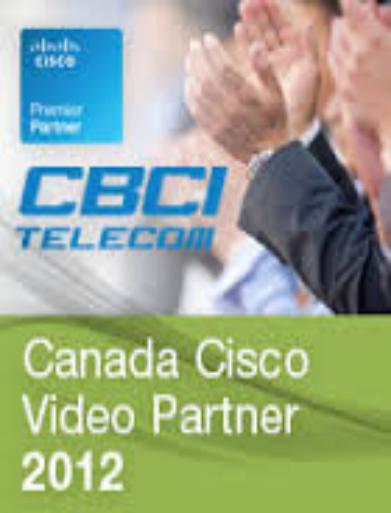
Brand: CBCI Telecom
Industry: Others